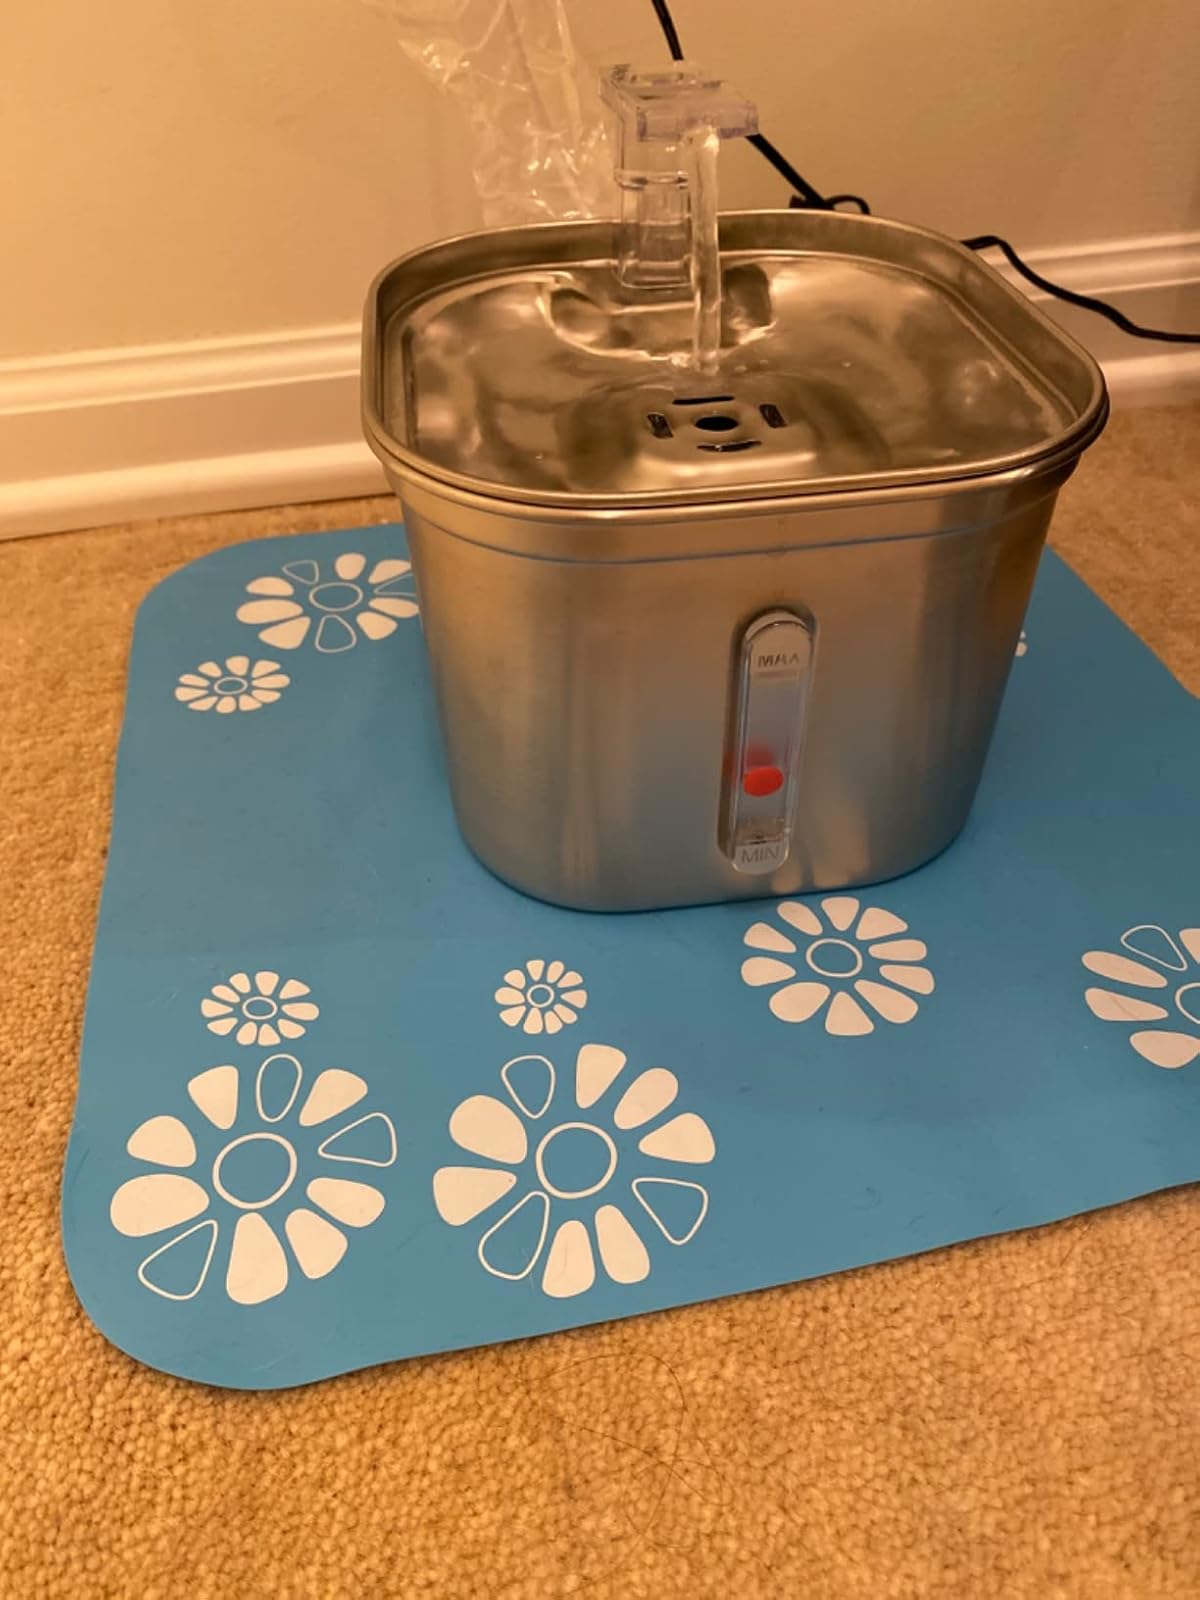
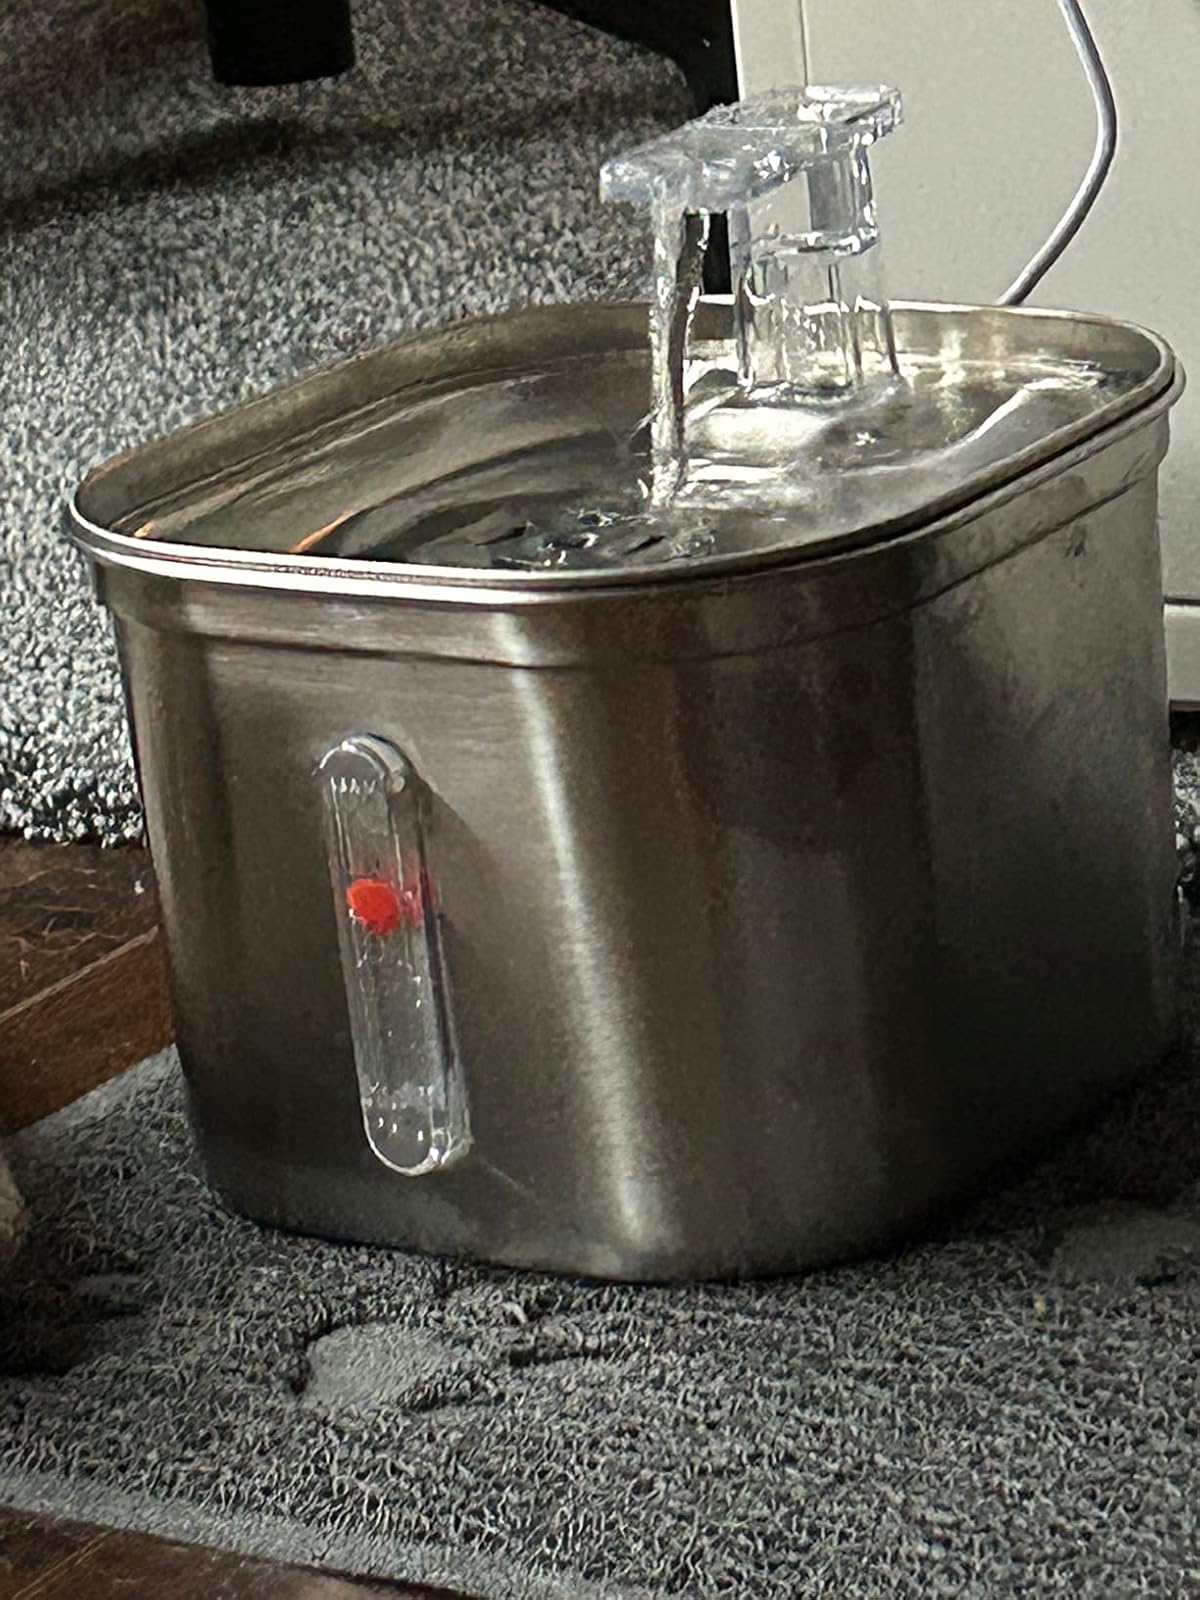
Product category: items_bowl
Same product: yes